Grantha script

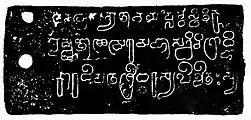
A Chera era Grantha inscription.

The Grantha script was also historically used for writing Manipravalam, a blend of Tamil and Sanskrit which was used in the exegesis of Manipravalam texts. This evolved into a fairly complex writing system which required that Tamil words be written in the Tamil script and Sanskrit words be written in the Grantha script. By the 15th century, this had evolved to the point that both scripts would be used within the same word – if the root was derived from Sanskrit it would be written in the Grantha script, but any Tamil suffixes which were added to it would be written using the Tamil script. This system of writing went out of use when Manipravalam declined in popularity, but it was customary to use the same convention in printed editions of texts originally written in Manipravalam until the middle of the 20th century.